Purley Baker

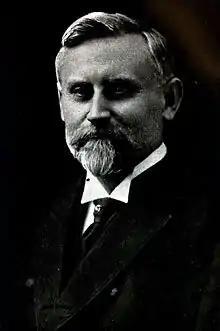

Purley Albert Baker (18581924) was an ordained Methodist minister who strongly opposed any consumption of alcoholic beverages and was superintendent of the Ohio Anti-Saloon League.